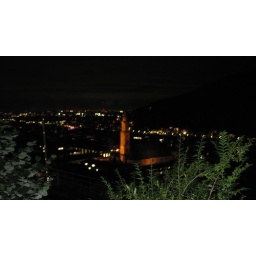
view from the road near our house